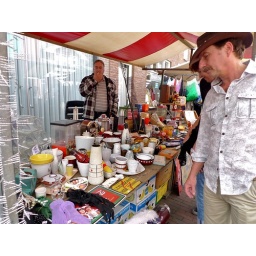
flea market during the rock and roll day in zoetermeer, zoetermeer 11 july 2009